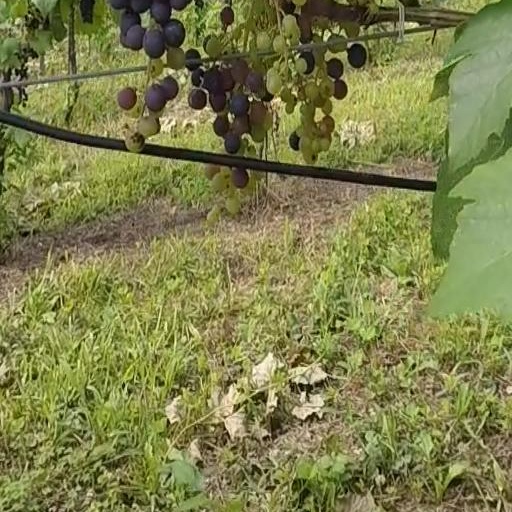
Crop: grape